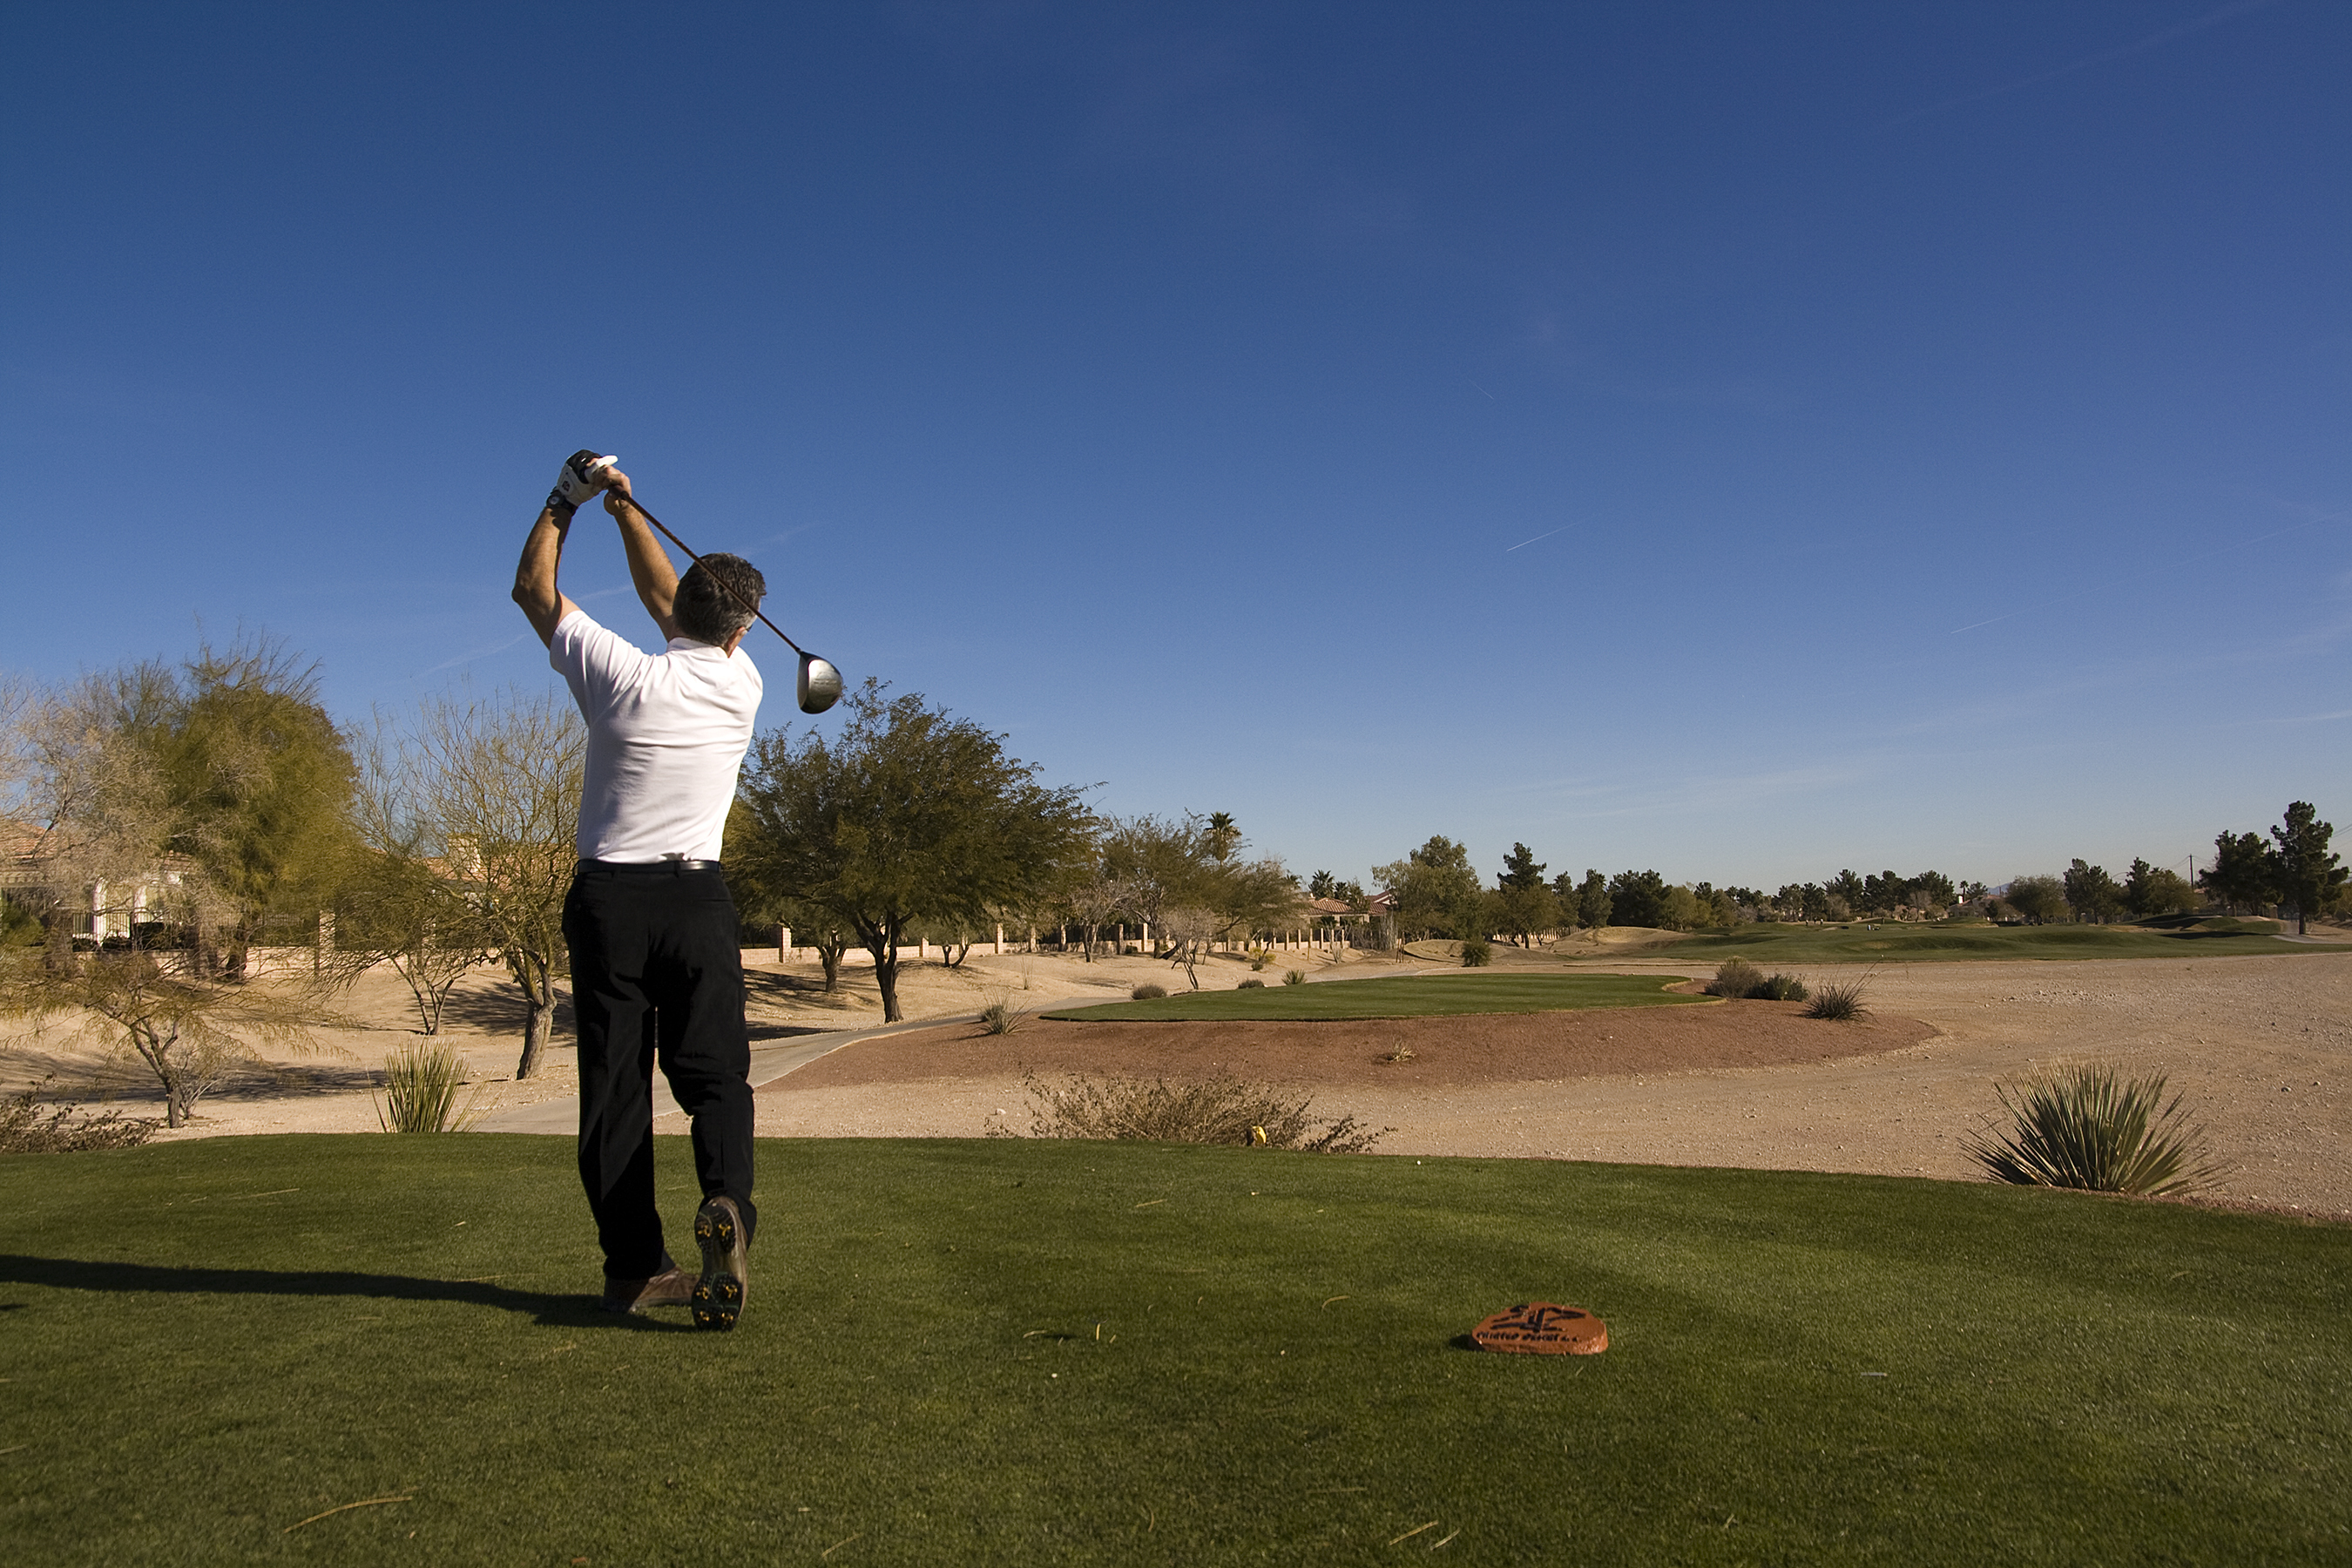
sailing, golf, golfer, sport venue, golf equipment, golf course, golf club, professional golfer, sky, recreation, fourball, iron, pitch and putt, sand wedge, landscape, sports equipment, photography, hickory golf, match play, cloud, ball game, grassland, competition event, precision sports, leisure, sports, individual sports, vacation, tourism